Meg Connery

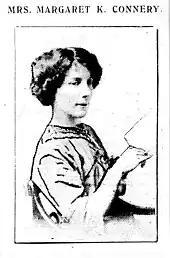
Mrs Margaret Connery in "The Irish Citizen" (1913)

Margaret Knight was born to parents John and Bridget Knight (née Kelly) in Triangle, Aughagower, Westport, County Mayo. She was the third of nine children. One sister, Bridget was also involved in the suffragette movement in America. Her uncle, a Franciscan Friar encouraged her education. Known as Meg, she married Con Connery in 1909. Little is known about her life before her involvement with the Irish Women's Franchise League.